Leaves for the Burning

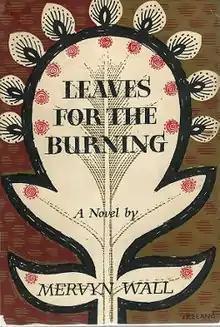
First edition

Leaves for the Burning is Mervyn Wall's third novel, and his first non-humorous work. Set in a small town in the Irish midlands, it explores the passing of youth and opportunity and the onset of premature aging, against the backdrop of a fiercely-insular community.